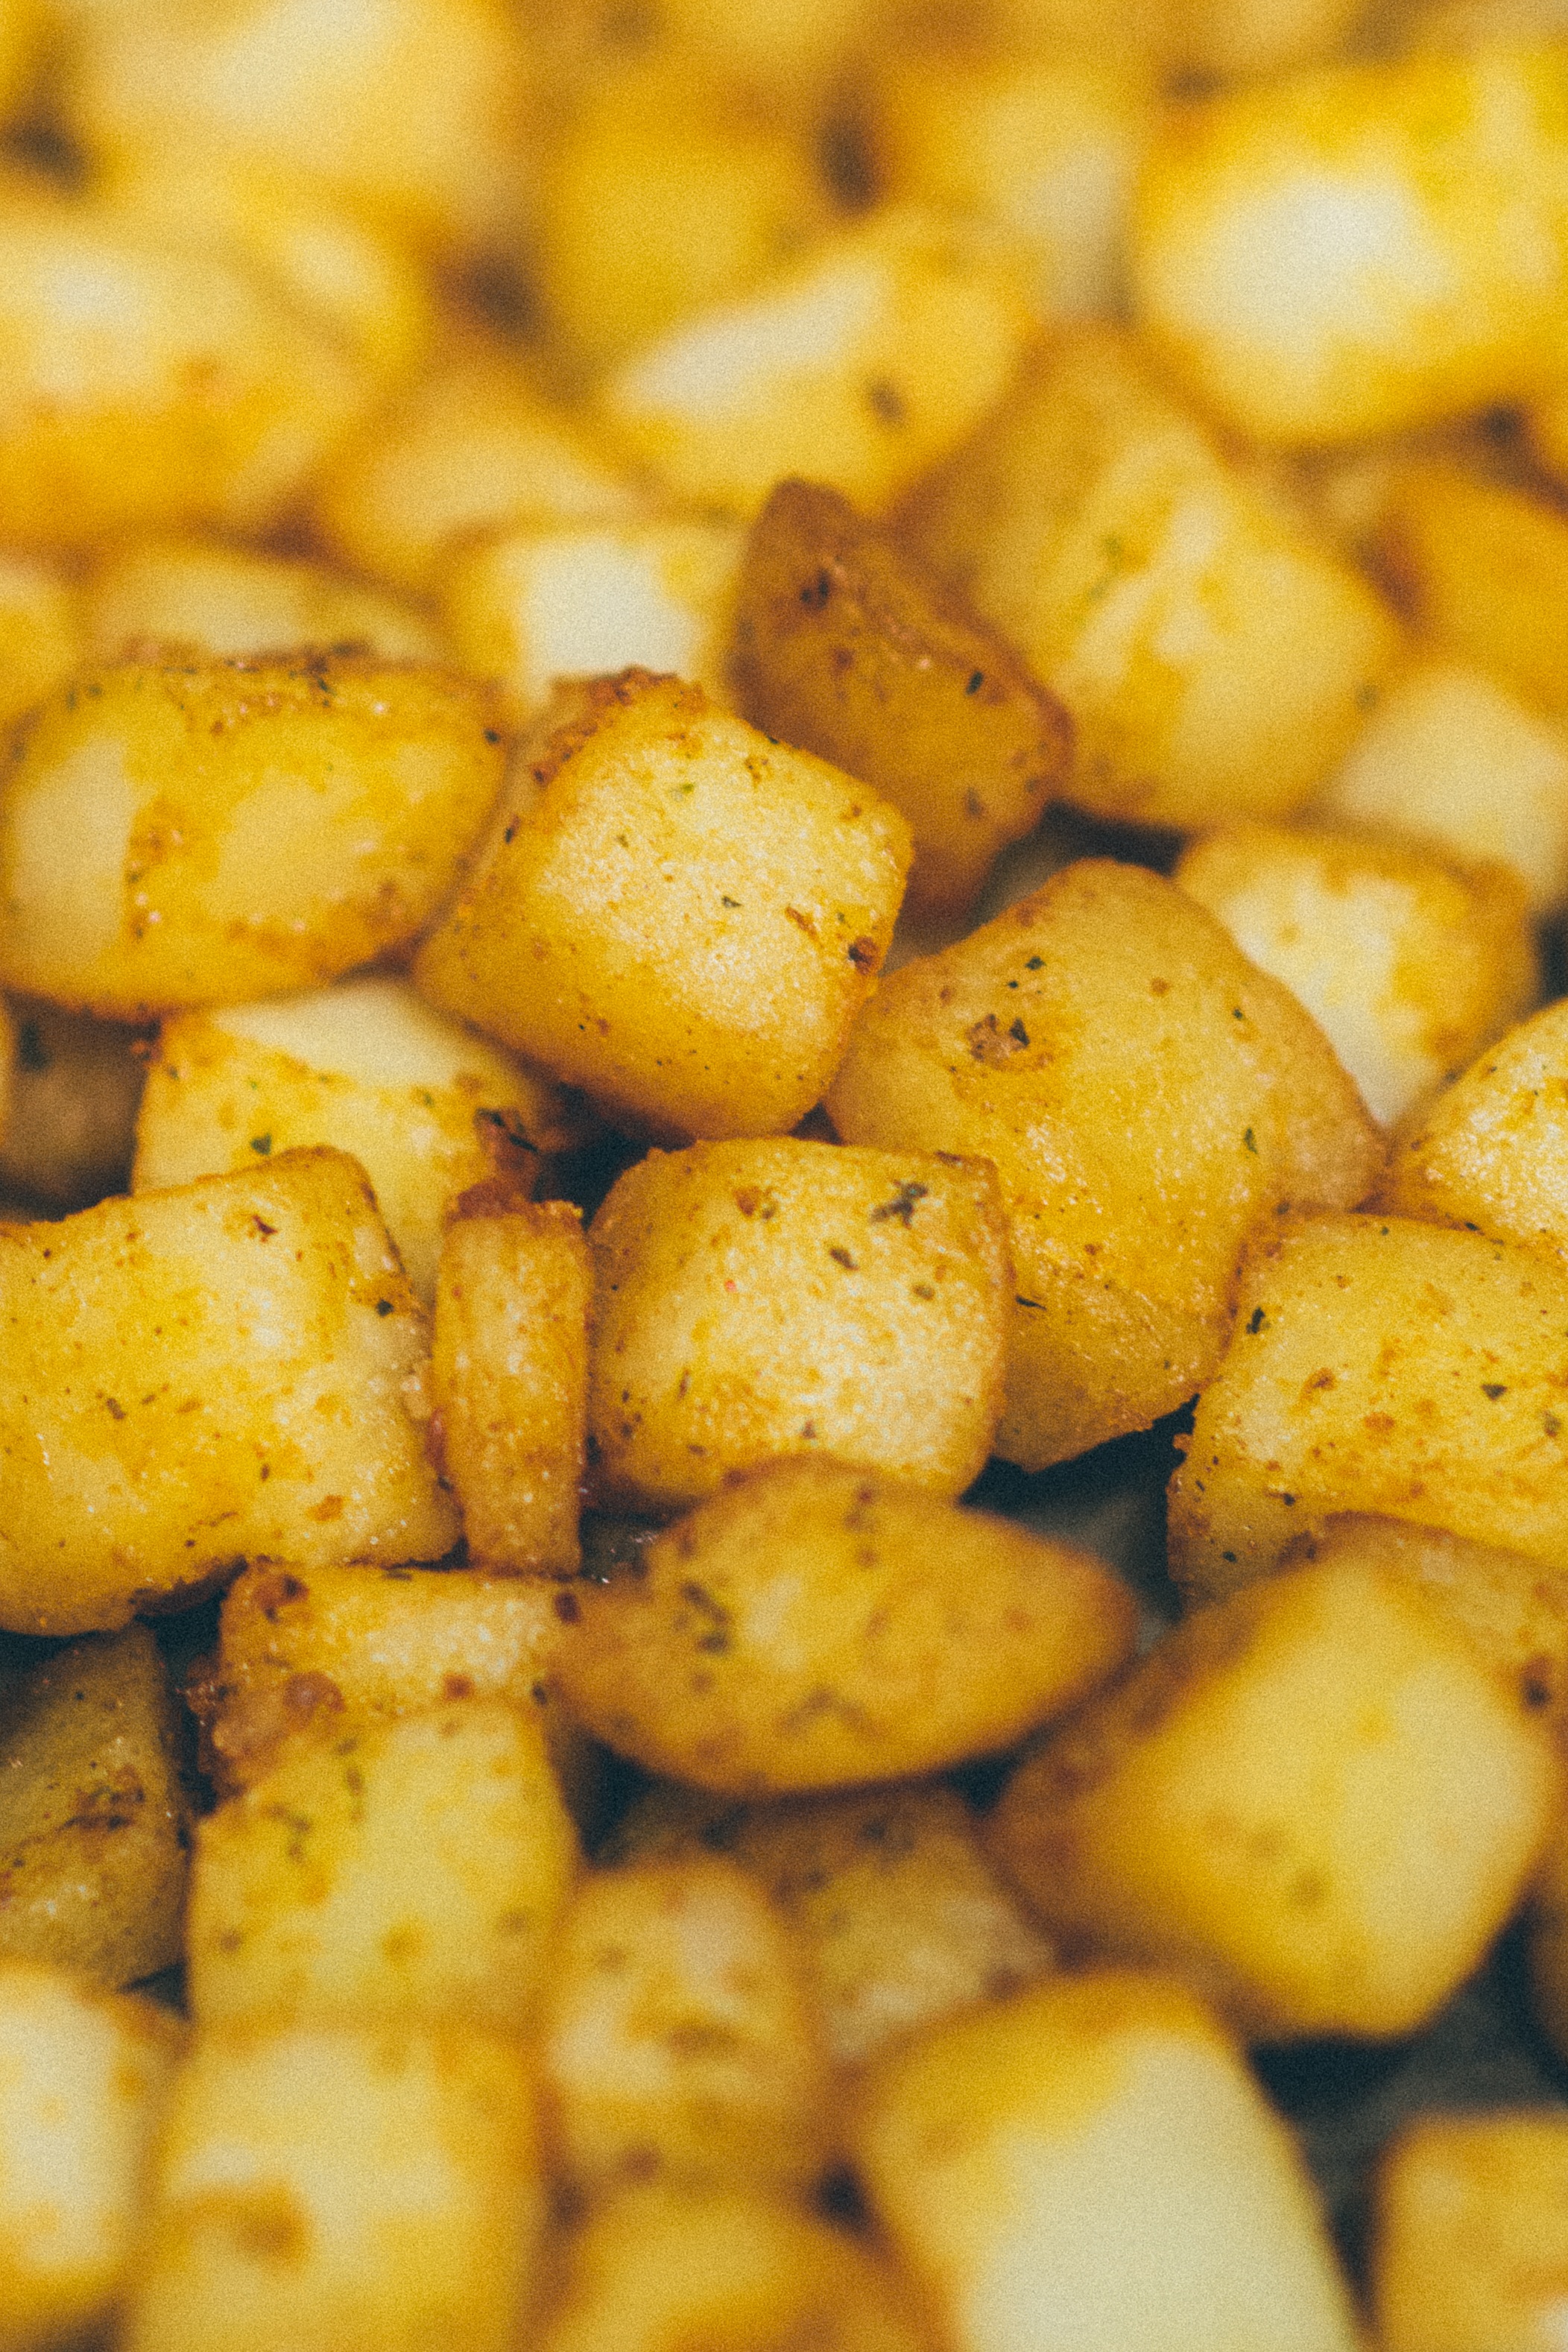
plant, dish, meal, food, golden, produce, vegetable, yellow, breakfast, delicious, potato, fried, cooked, potatoes, appetizing, french fries, flowering plant, root vegetable, hash browns, land plant, potato and tomato genus, potato wedges